East Block

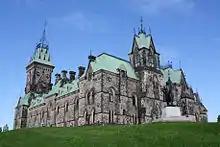
The rear of the East Block

This detail continues on the interior of the East Block, where emblems, such as wheat sheaves, were carved in stone originally to indicate the various government departments housed nearby. The level of quality and luxury of the offices initially indicated the status of the inhabitant: large, wood panelled chambers with marble fireplaces and richly decorated plaster ceilings served for ministers of the Crown; intricate, but somewhat less detailed cornices were sufficient for senior bureaucrats; and basic, machine-made woodwork and concrete fireplace mantles filled rooms set aside for clerks. Though much of the original decor has been retained or restored, the spaces have been reorganized so that the East Block now houses, as well as ministers, members of parliament, senators, and parliamentary administrators. Corridors and entranceways are also lit by windows filled with stained glass, and contemporary adaptations of the original gas fixtures adorn the walls. Beneath the decor stand 0.6 m (2 ft) wide, double-wythe masonry partitions with a rubble fill core, and concrete floors more than 0.3 m (1 ft) thick.